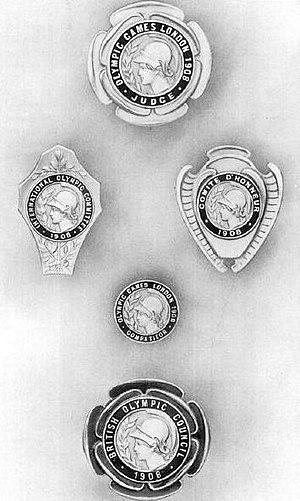
Badges officiels des JO de 1908.
Les Jeux olympiques de 1908, Jeux de la 4ᵉ Olympiade de l'ère moderne, ont été célébrés à Londres, au Royaume-Uni du 27 avril au 31 octobre 1908. L’événement se déroule dans le cadre de l'exposition franco-britannique commémorant l'Entente cordiale où contrairement aux Jeux de 1900 et 1904, les épreuves sportives sont considérées par les organisateurs avec une plus grande attention. Les Jeux olympiques de Londres se déroulent en quatre phases. Tout d’abord, les « Jeux de printemps » se déroulent de la fin avril à la mi-juin, regroupant les sports de raquettes et le polo. Ensuite, les « Jeux d’été » se déroulent durant le mois de juillet et accueillent la majorité des sports olympiques au programme tels l’athlétisme, la natation ou la gymnastique. De la fin juillet à la fin août, des « Jeux nautiques » regroupant la voile et l’aviron sont organisés à l’extérieur de la ville. Enfin, les « Jeux d’hiver », quatrième phase du programme, permettent aux spectateurs de suivre les épreuves de patinage artistique, de boxe et de rugby pendant la deuxième quinzaine du mois d’octobre.